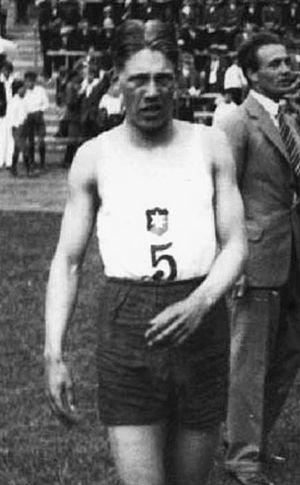
Sven Emil Strömberg est un athlète suédois spécialiste du 400 mètres. Finaliste olympique en 1936 sur relais 4 x 400 m, il avait été médaillé de bronze 2 ans plus tôt à Turin pour les premiers championnats d'Europe dans la même discipline.